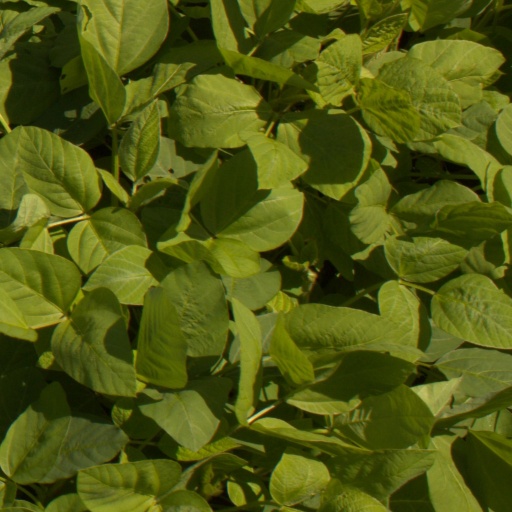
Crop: soybean